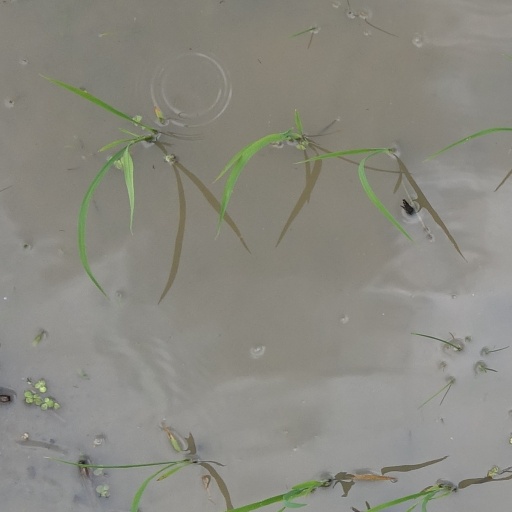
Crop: rice